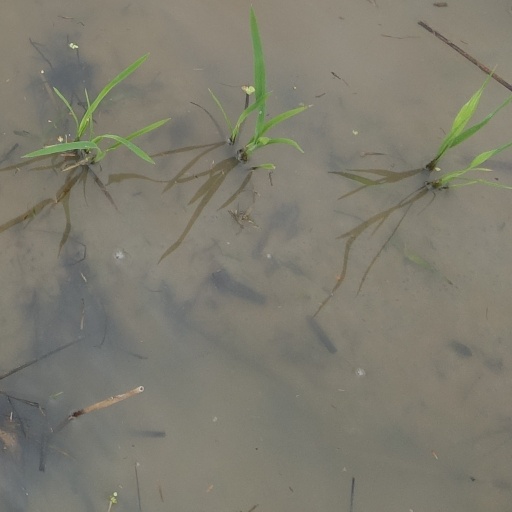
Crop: rice